Shahi Bridge

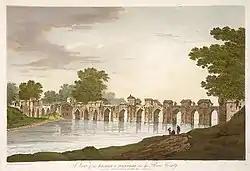
Jaunpur Bridge: a plate from 'William Hodges' book 'Select Views in India'

Mughal Emperor Akbar ordered the construction of the Shahi Bridge, which was completed in the year 1568–69 by Munim Khan. It took four years to complete the bridge. It was designed by Afghan architect Afzal Ali.